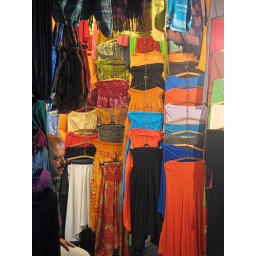
dress shop in night market